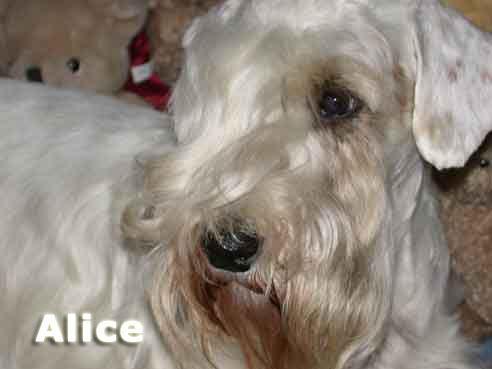
Sealyham_terrier